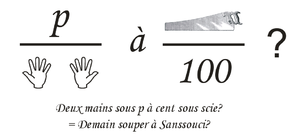
Le rébus est un jeu qui consiste à deviner une phrase complète ou un mot à partir d’une ou plusieurs images. Il peut s’agir d’une suite de plusieurs dessins qui, une fois interprétés, donnent les syllabes devant permettre de découvrir une phrase ou un mot, ou un jeu basé sur l’emplacement graphique des lettres, voire sur une simple succession de lettres. Dans ce dernier cas, il s'agit d'allographes.